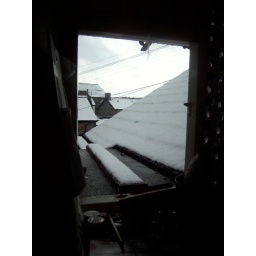
haven't had glass in my window since august. me thinks its time for glass...